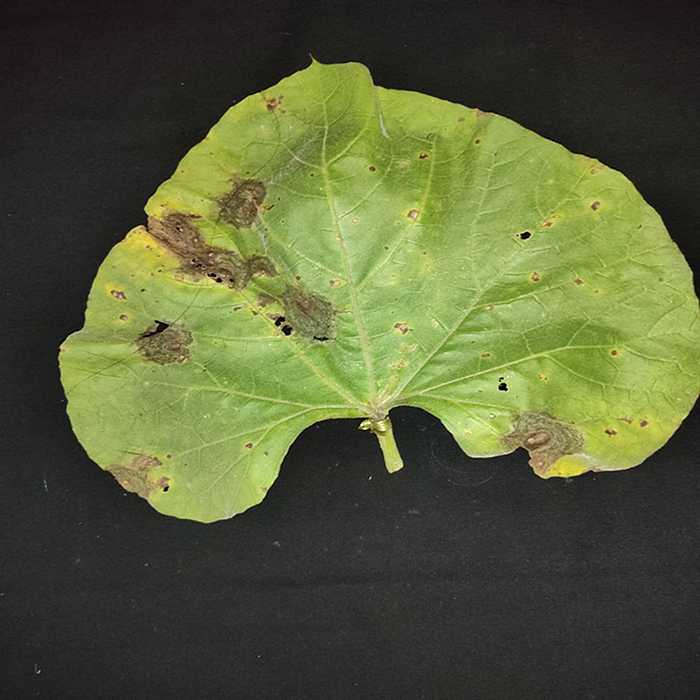
Plant: Bottle gourd
Label: Downey mildew